Farellones

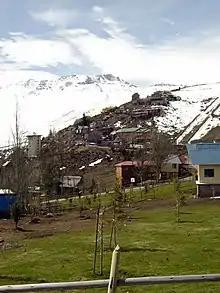
Farellones

A new road was scheduled to be built in 2014. The road would run for 29 kilometers from Las Condes Avenue in Santiago, and would also see the construction of new real estate and a cable cart from Yerba Loca Nature Sanctuary to Farellones village.